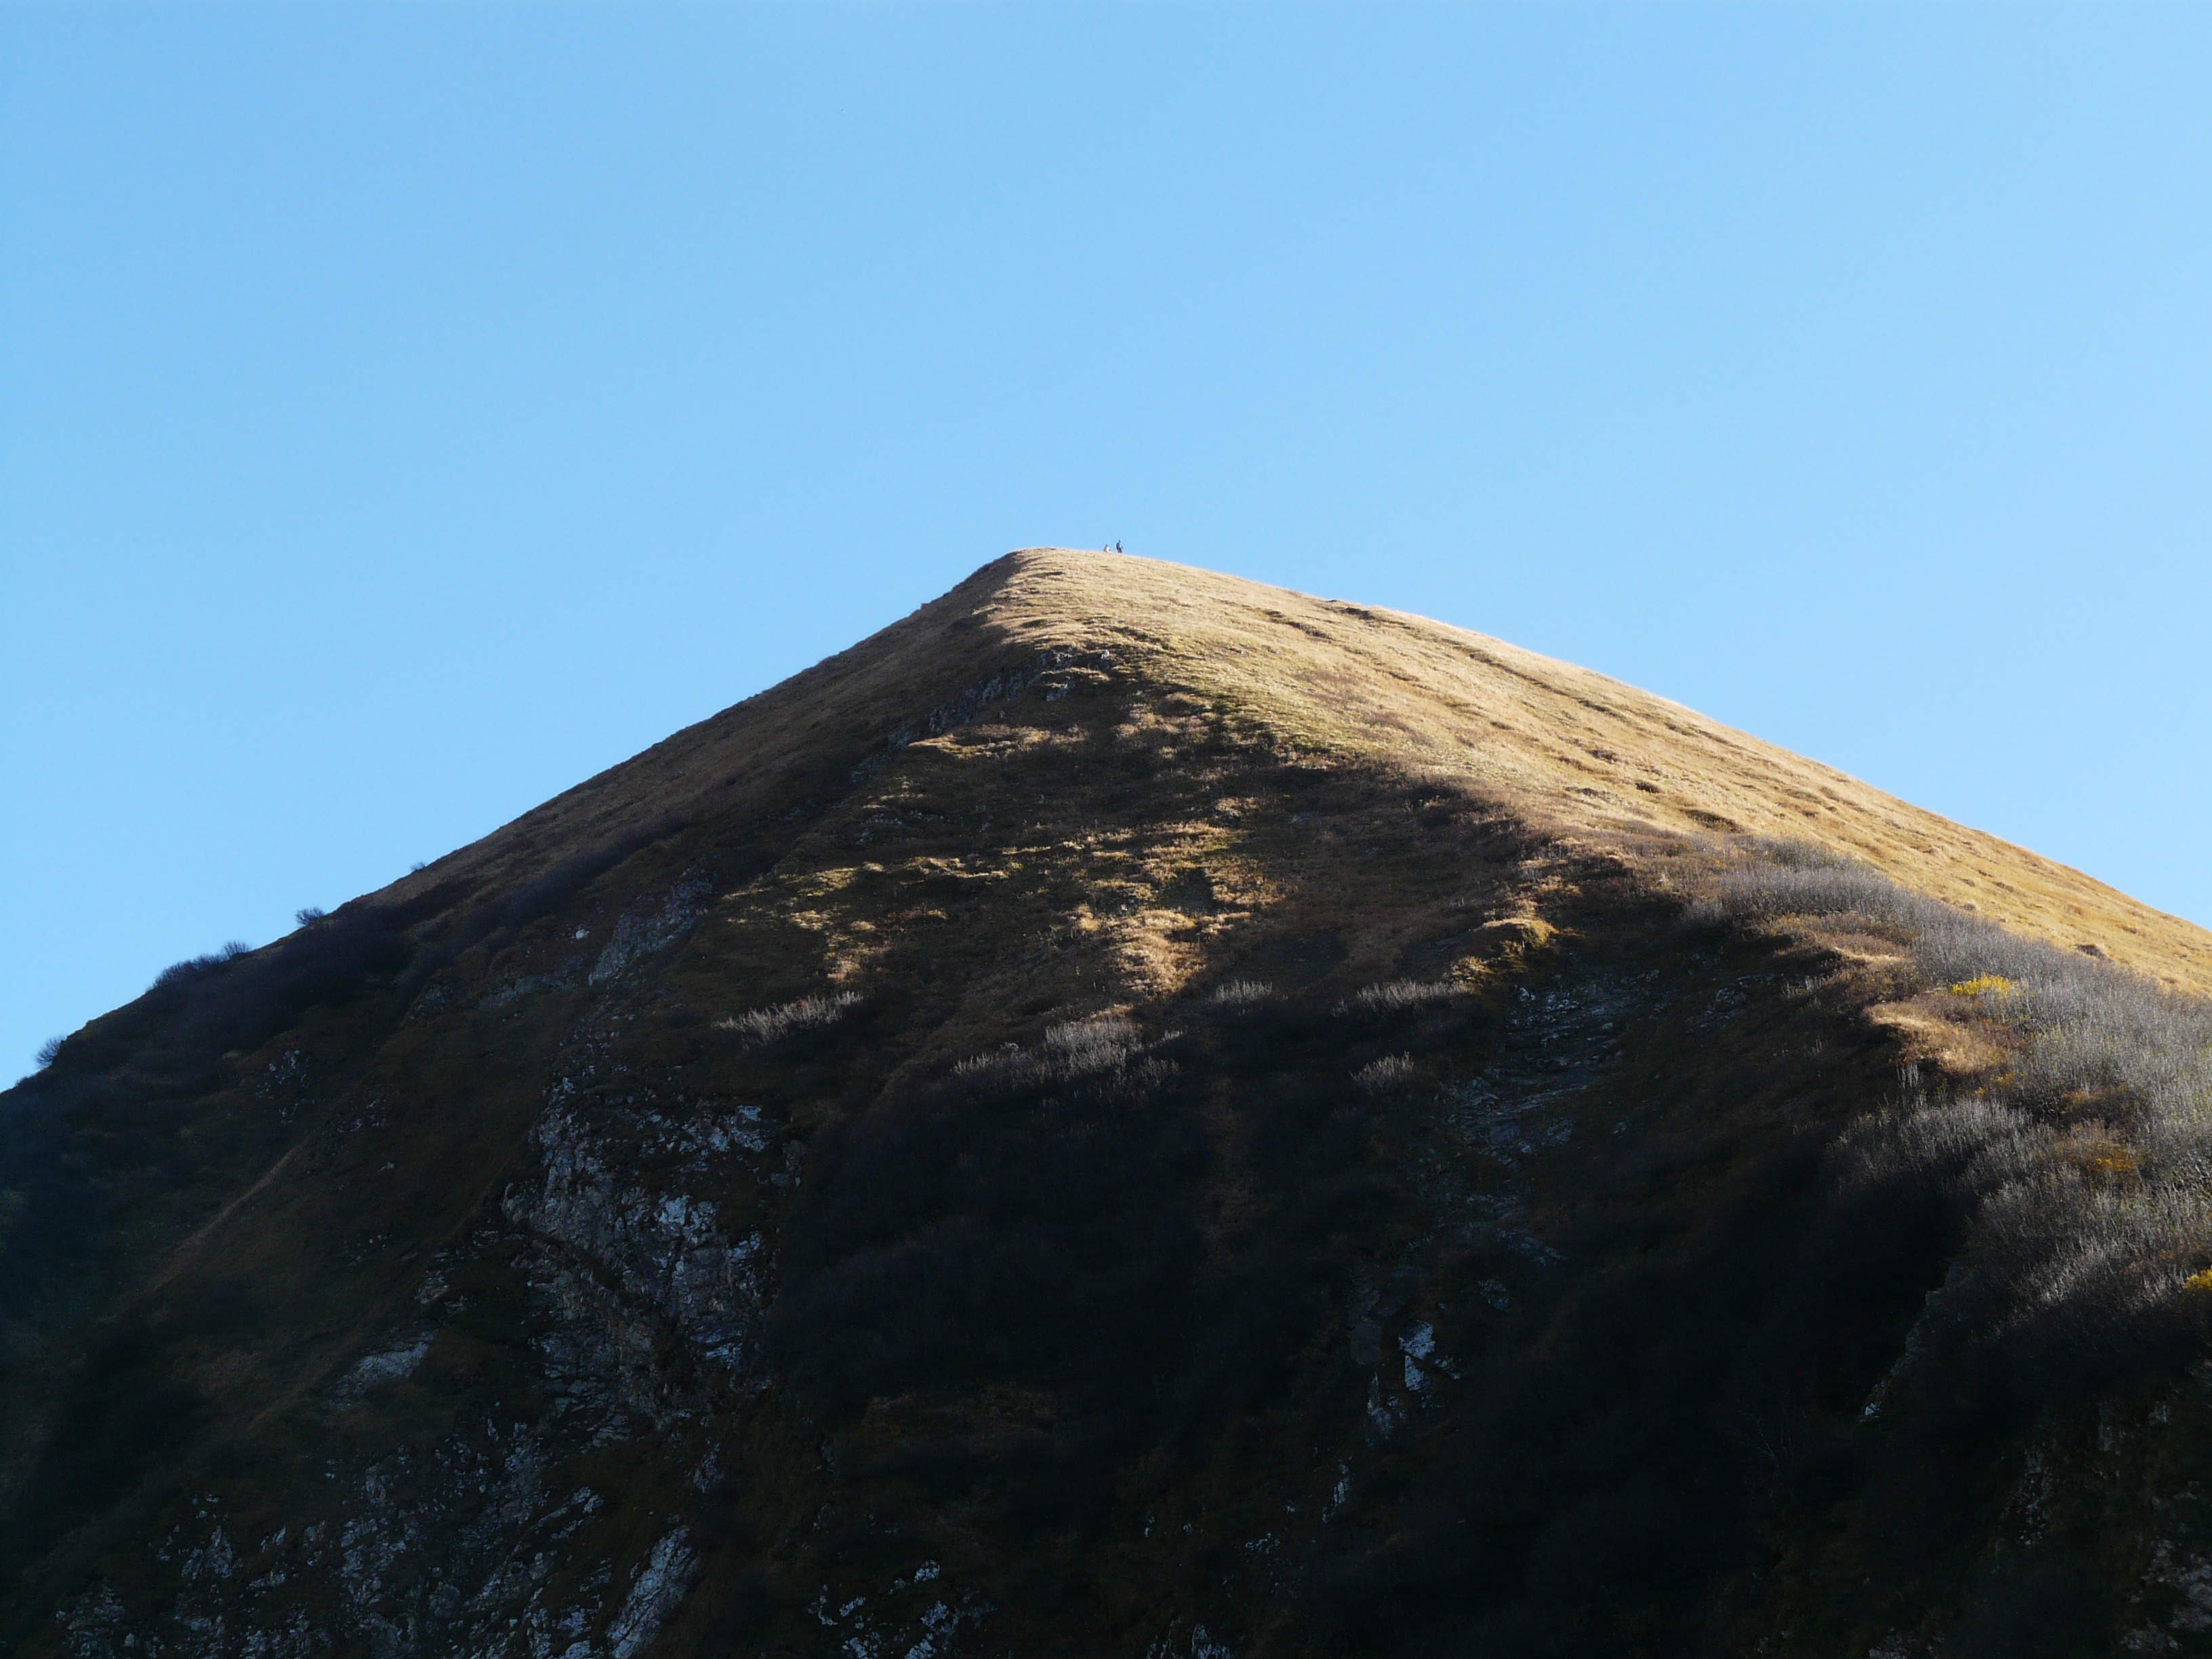
rock, mountain, hiking, hill, mountain range, alpine, terrain, ridge, summit, geology, plateau, fell, landform, mountain hiking, allg u alps, grassy knoll, geographical feature, mountainous landforms, volcanic landform, aelpelesattel, allgau, rauheck